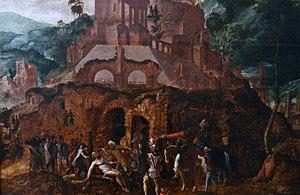
Marcus Licinius Crassus, né vers 115 av. J.-C. à Rome et mort en 53 av. J.-C., est un général et homme politique romain qui joua un rôle essentiel dans le passage de la République à l'Empire. Ayant amassé une immense fortune durant son existence, il est considéré comme l'homme le plus riche de l'histoire de Rome.
Cette liste de morts insolites regroupe des décès ayant été considérés comme insolites ou sortant de l'ordinaire par des sources ou auteurs qui les ont répertoriés comme tels, dont Henri Pigaillem dans son Histoires insolites des morts célèbres et absurdes ou David Alliot, et al. pour La Tortue d'Eschyle et autres morts stupides de l'histoire. L'authenticité de certaines de ces histoires peut cependant être incertaine.